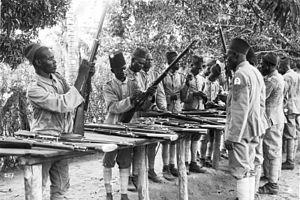
L'empire colonial allemand fut fondé après l'unification de la nation allemande en 1871 et la naissance de l'Empire allemand. Il cessa d'exister après la Première Guerre mondiale.
Les Troupes coloniales et indigènes allemandes constituent la force armée chargée de la protection et de la défense de l'Empire colonial allemand entre les années 1890 et 1918. Elles prirent notamment part à la Première Guerre mondiale au terme de laquelle elles disparurent après la défaite militaire de l'Empire allemand et le partage de ses colonies entre les nations alliées.
Askari est un mot arabe, turc, somali, perse et swahili signifiant « soldat ». Le terme était couramment employé afin de désigner les troupes indigènes des empires coloniaux européens en Afrique de l'Est et au Moyen-Orient. Il peut également être utilisé pour la police, la gendarmerie et les forces de sécurité.